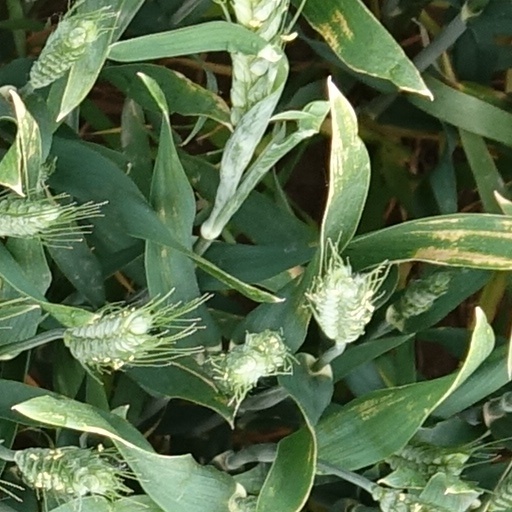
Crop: wheat